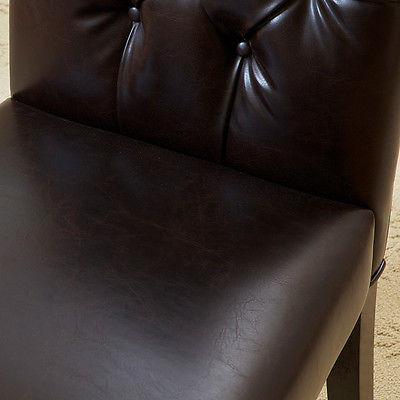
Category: chair